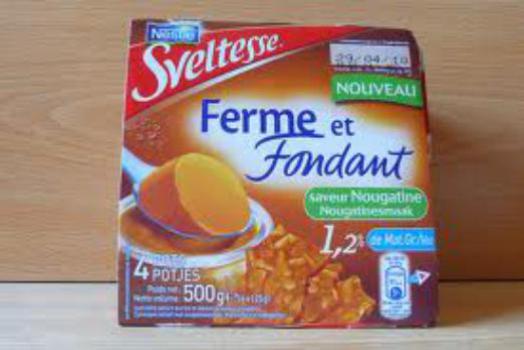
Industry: Food